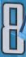
Number: 8